James Franklin Jeffrey

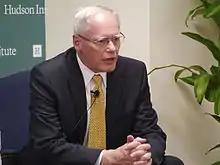
Jeffrey at a panel discussion on Turkey, the Kurds, and the Middle East at Hudson Institute 2015

Jeffrey has received the Secretary of State's Distinguished Service Award on two occasions, in 2010 and 2012, as well as the Secretary of State's Career Service Award in 2012, and the Distinguished Honor Award in 2005. Secretary Leon Panetta presented him with the Department of Defense Medal for Distinguished Civilian Service in 2011, and CIA Director David Petraeus awarded Jeffrey the Director's Medal in 2012. He received Boston University's School of Management Award for Distinguished Service in 2006, and the American Bar Association's Award for Promoting Rule of Law Worldwide in 2004. His military awards include the Bronze Star.